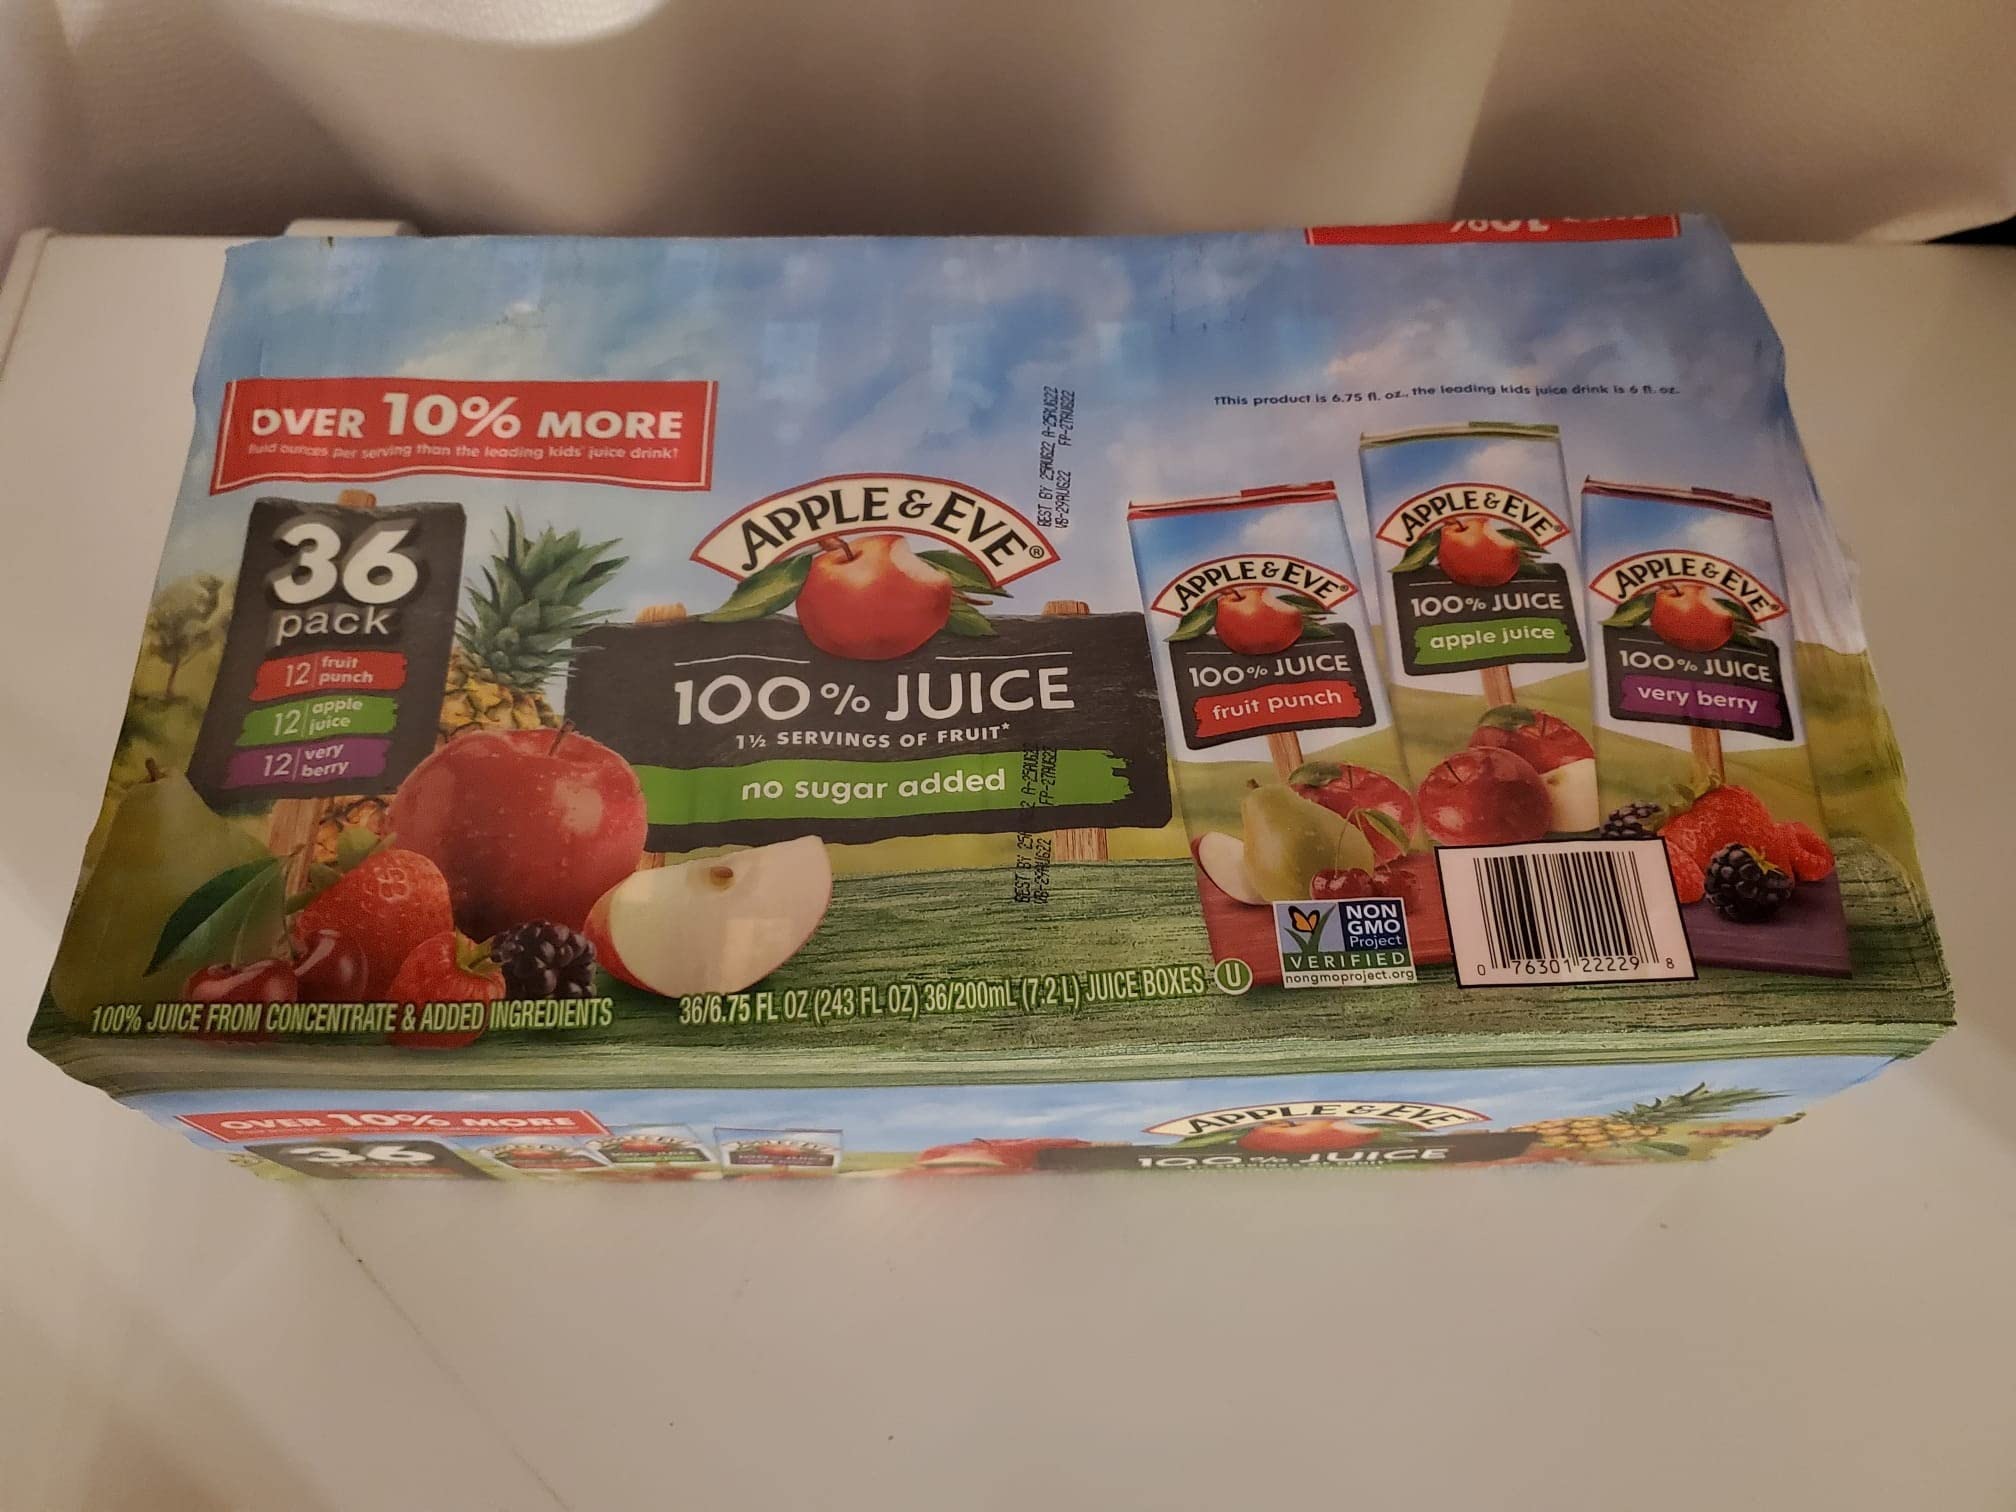
Item Name: Apple & Eve, Variety Pack, Aseptic, 36/200ml ( Multi-Pack)
Value: 36.0
Unit: Fl Oz

Price: 21